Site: brandenburg
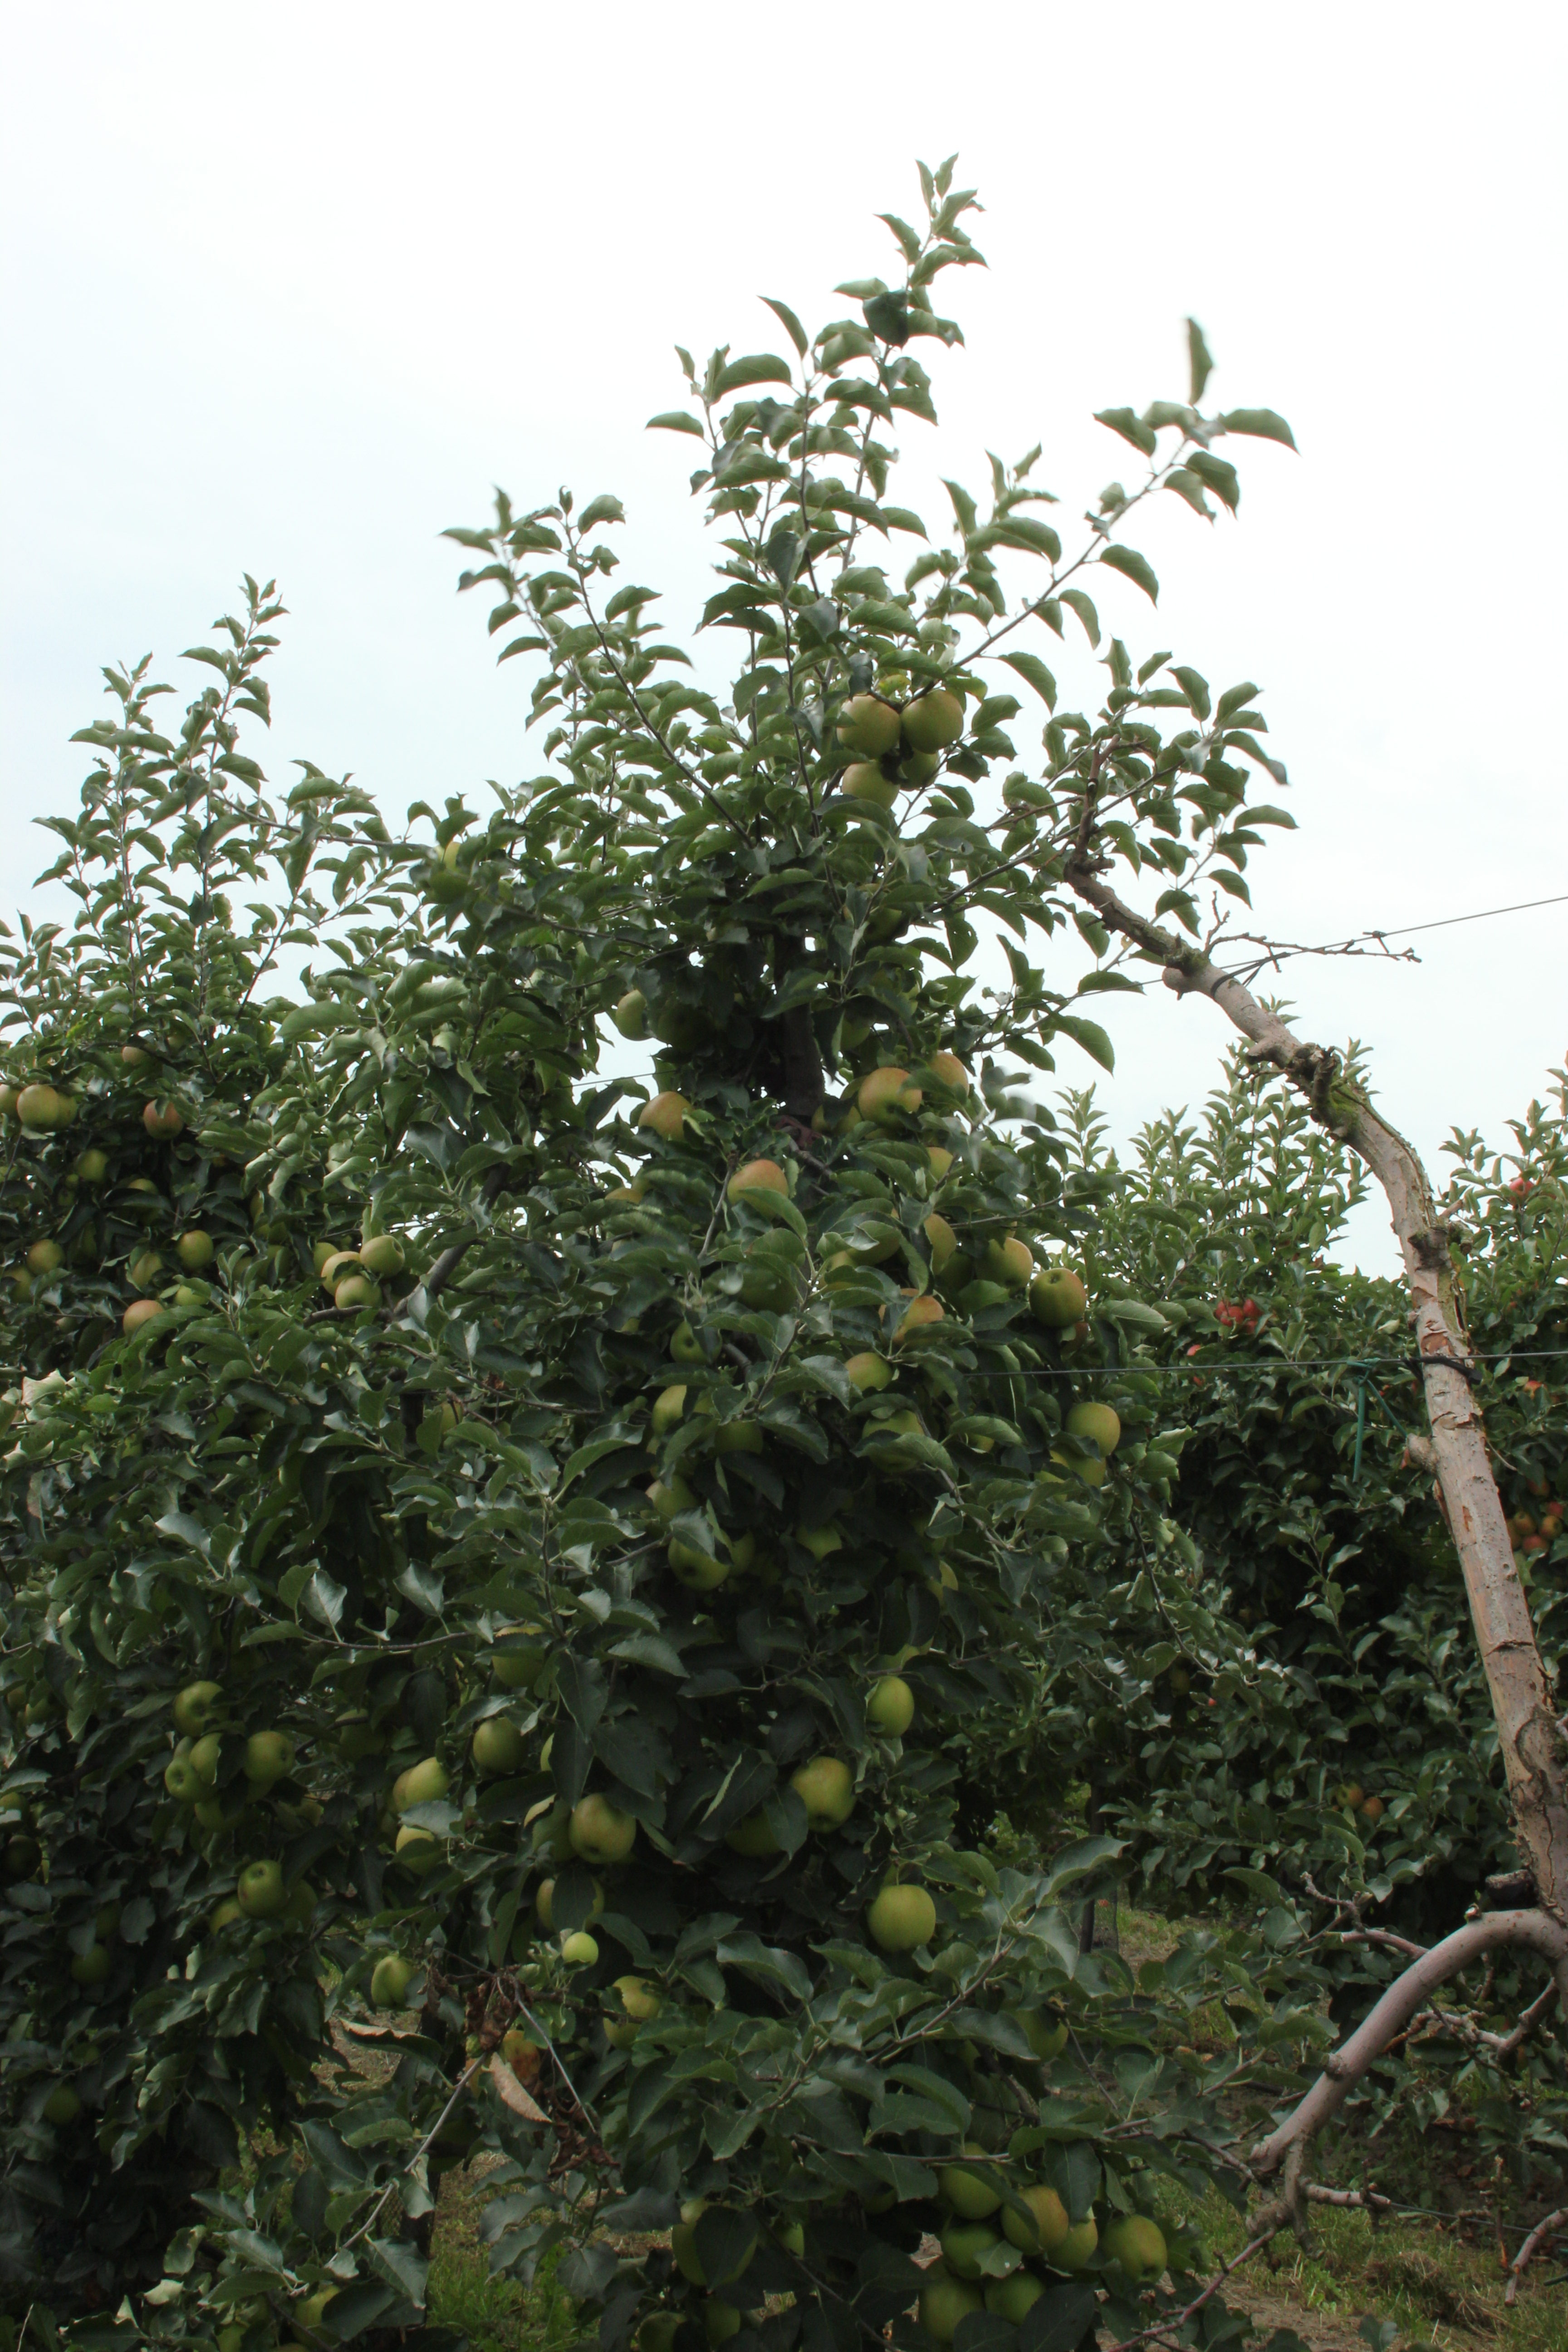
Growth stage (BBCH 87): Maturity of fruit and seed